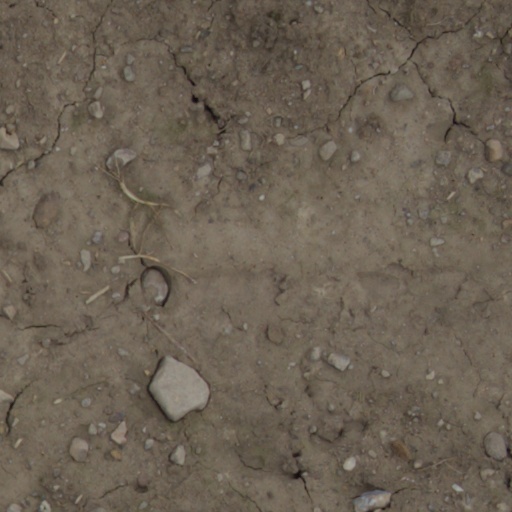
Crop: wheat